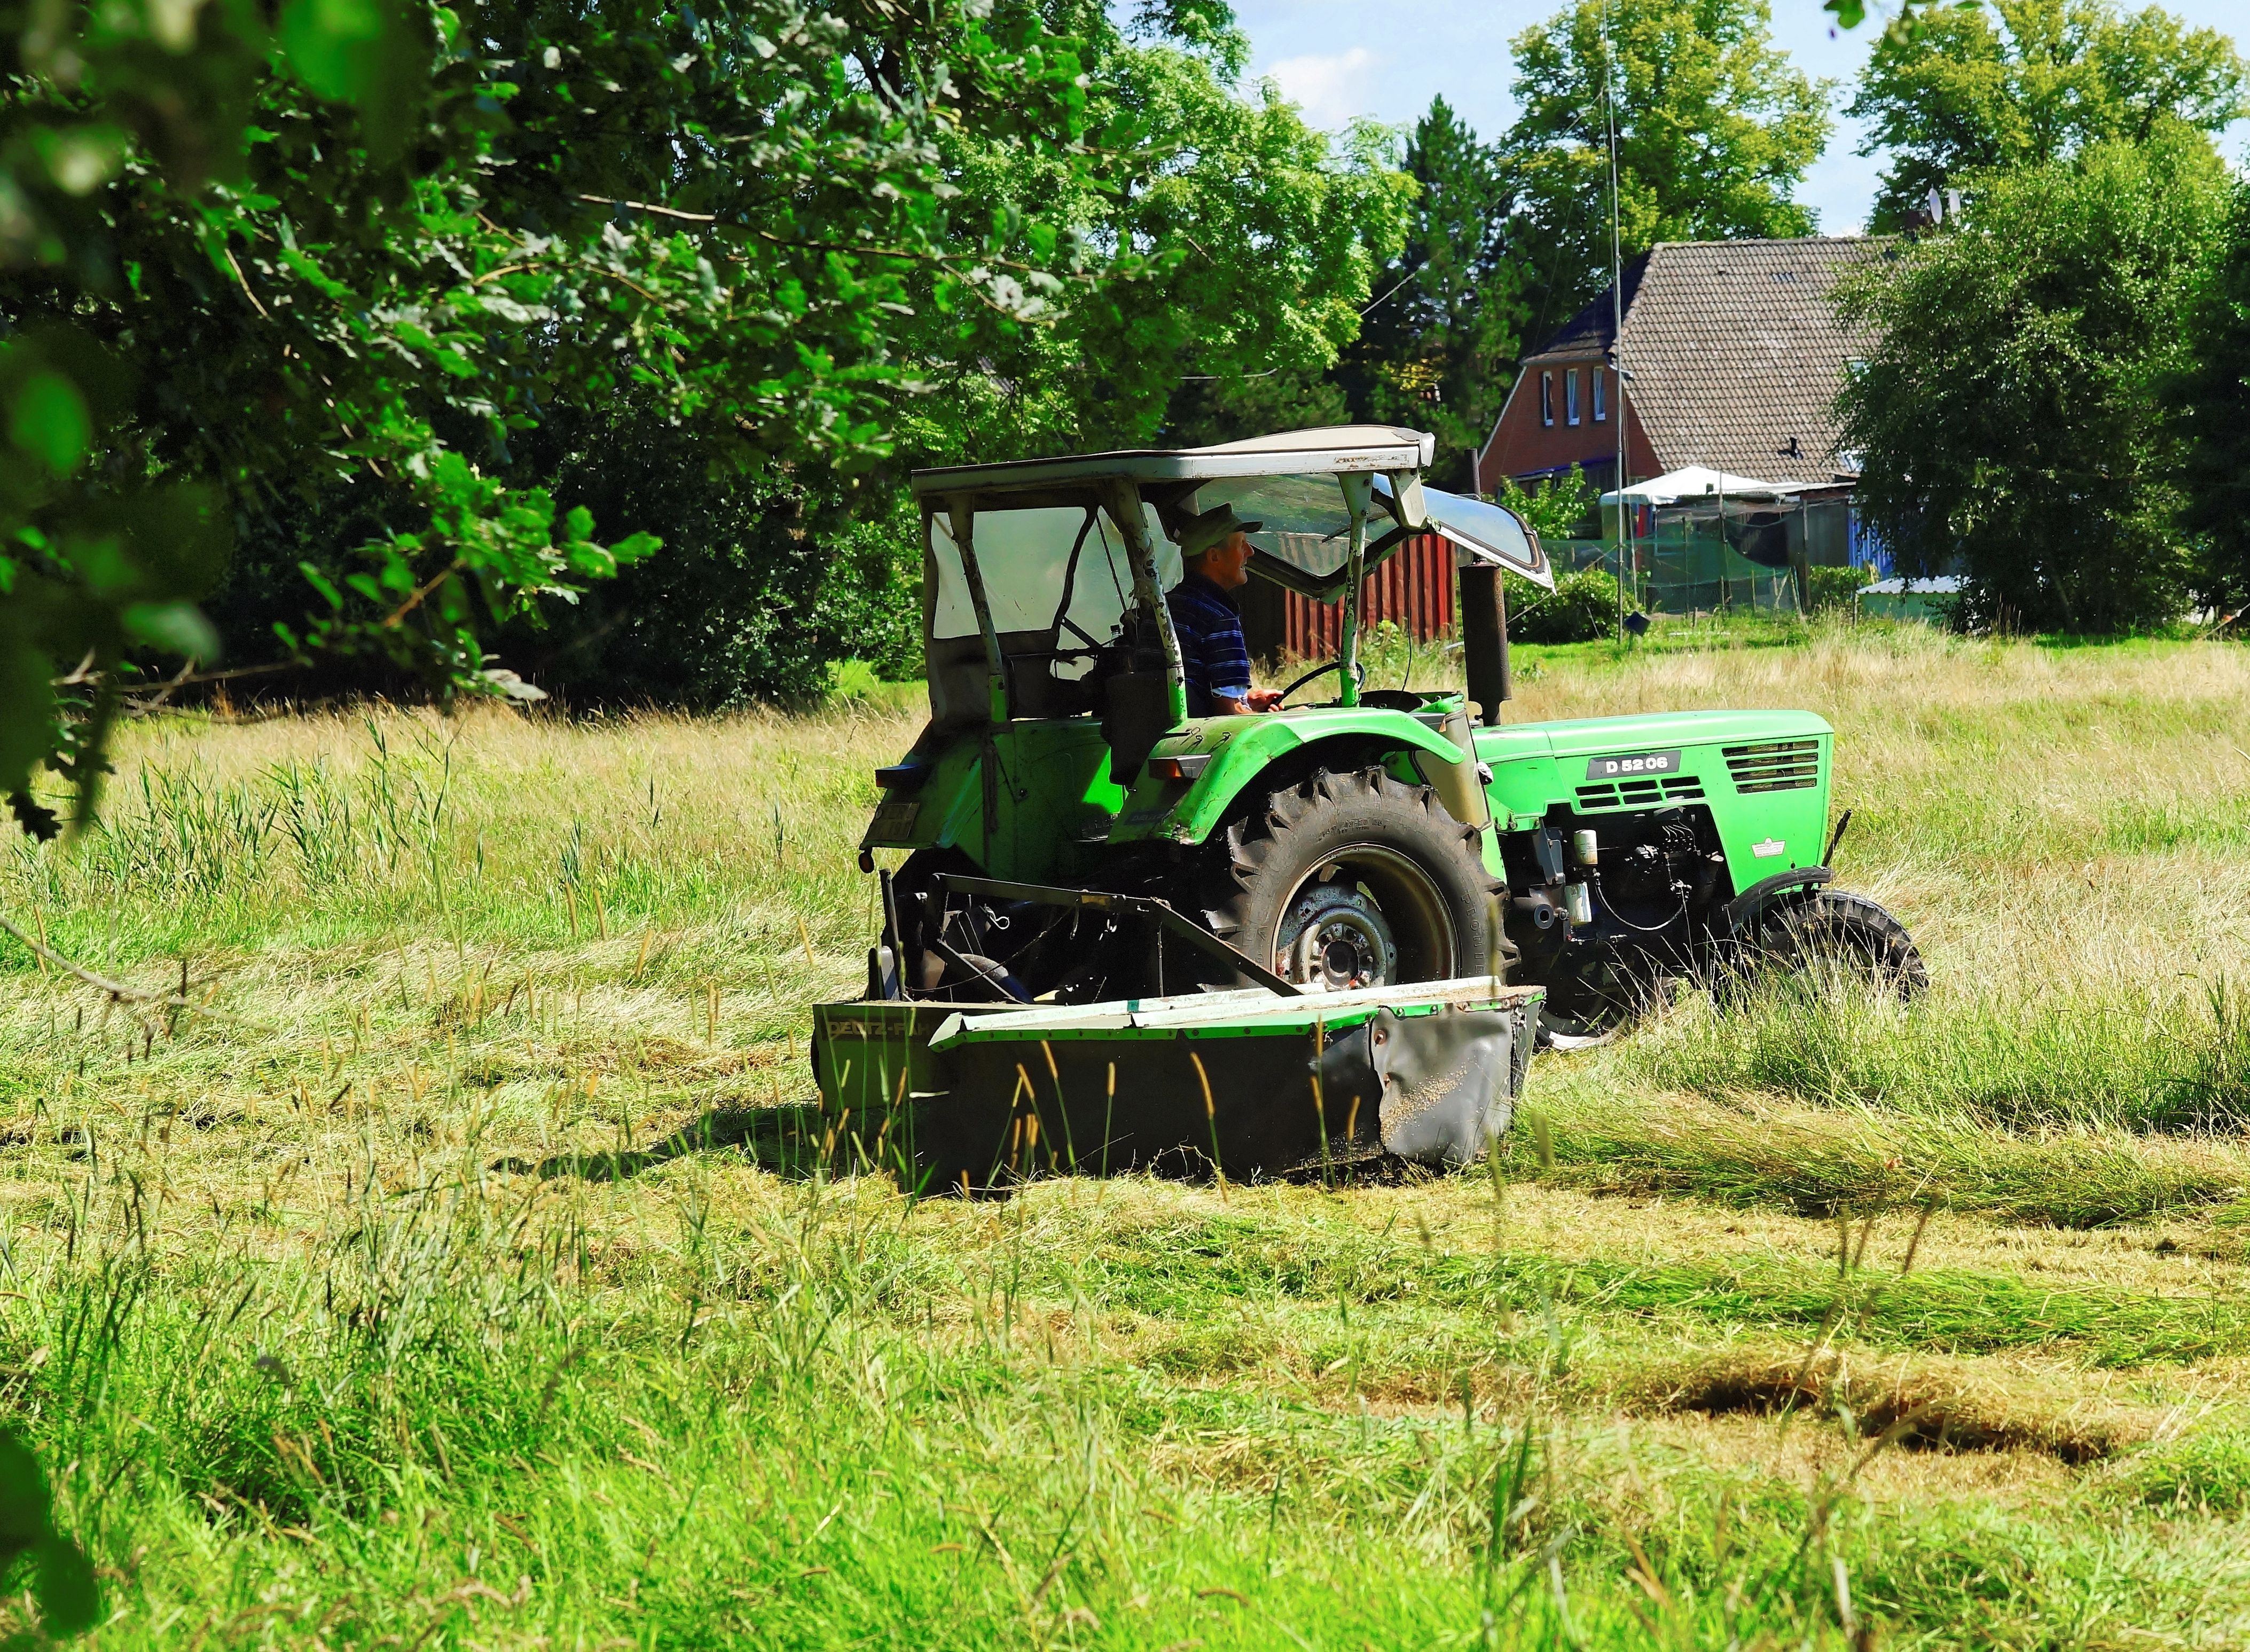
landscape, grass, plant, hay, tractor, field, farm, lawn, summer, feed, rural, harvest, vehicle, crop, soil, agriculture, mowed, mow, winter feed, dried grass, cattle feed, rural area, harvest time, agricultural machinery